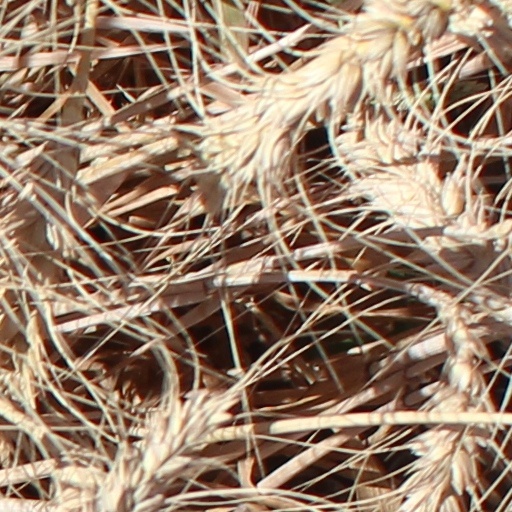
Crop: wheat